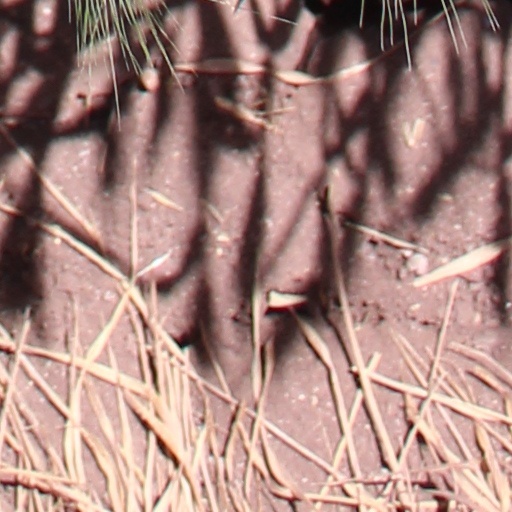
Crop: wheat